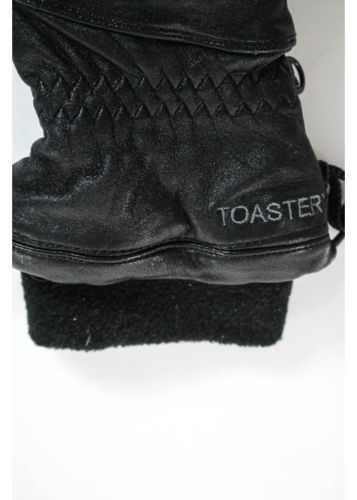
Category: toaster